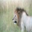
Label: lion